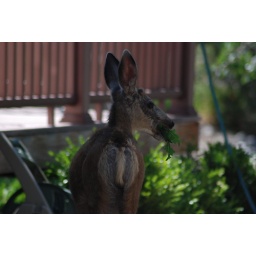
Found this guy next door to my cousin's house in CO. You can tell he knew I was there...